Daryl Mitchell (actor)

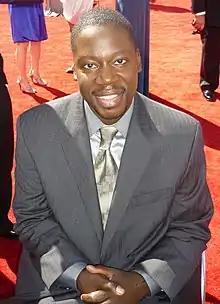
Mitchell in September 2009

Daryl "Chill" Mitchell (born July 16, 1965) is an American actor and former rapper. He is known for such roles as Dexter Wilson on "The John Larroquette Show", Tommy Webber in "Galaxy Quest", Leo Michaels on "Veronica's Closet", Eli Goggins III on "Ed", on "", and Stitch in "Shifting Gears". For his performance in the sitcom "Brothers", Mitchell won the NAACP Image Award for Outstanding Actor in a Comedy Series.